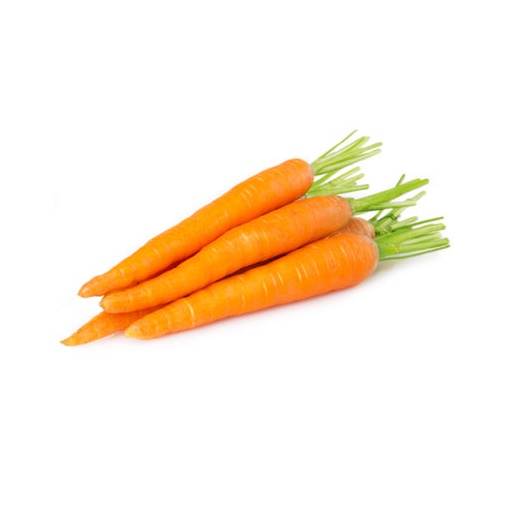
CAROTTE - جزر
Brand: Sur mesure
Category: Food, Beverages & Tobacco > Food Items > Fruits & Vegetables > Fresh & Frozen Vegetables > Carrots